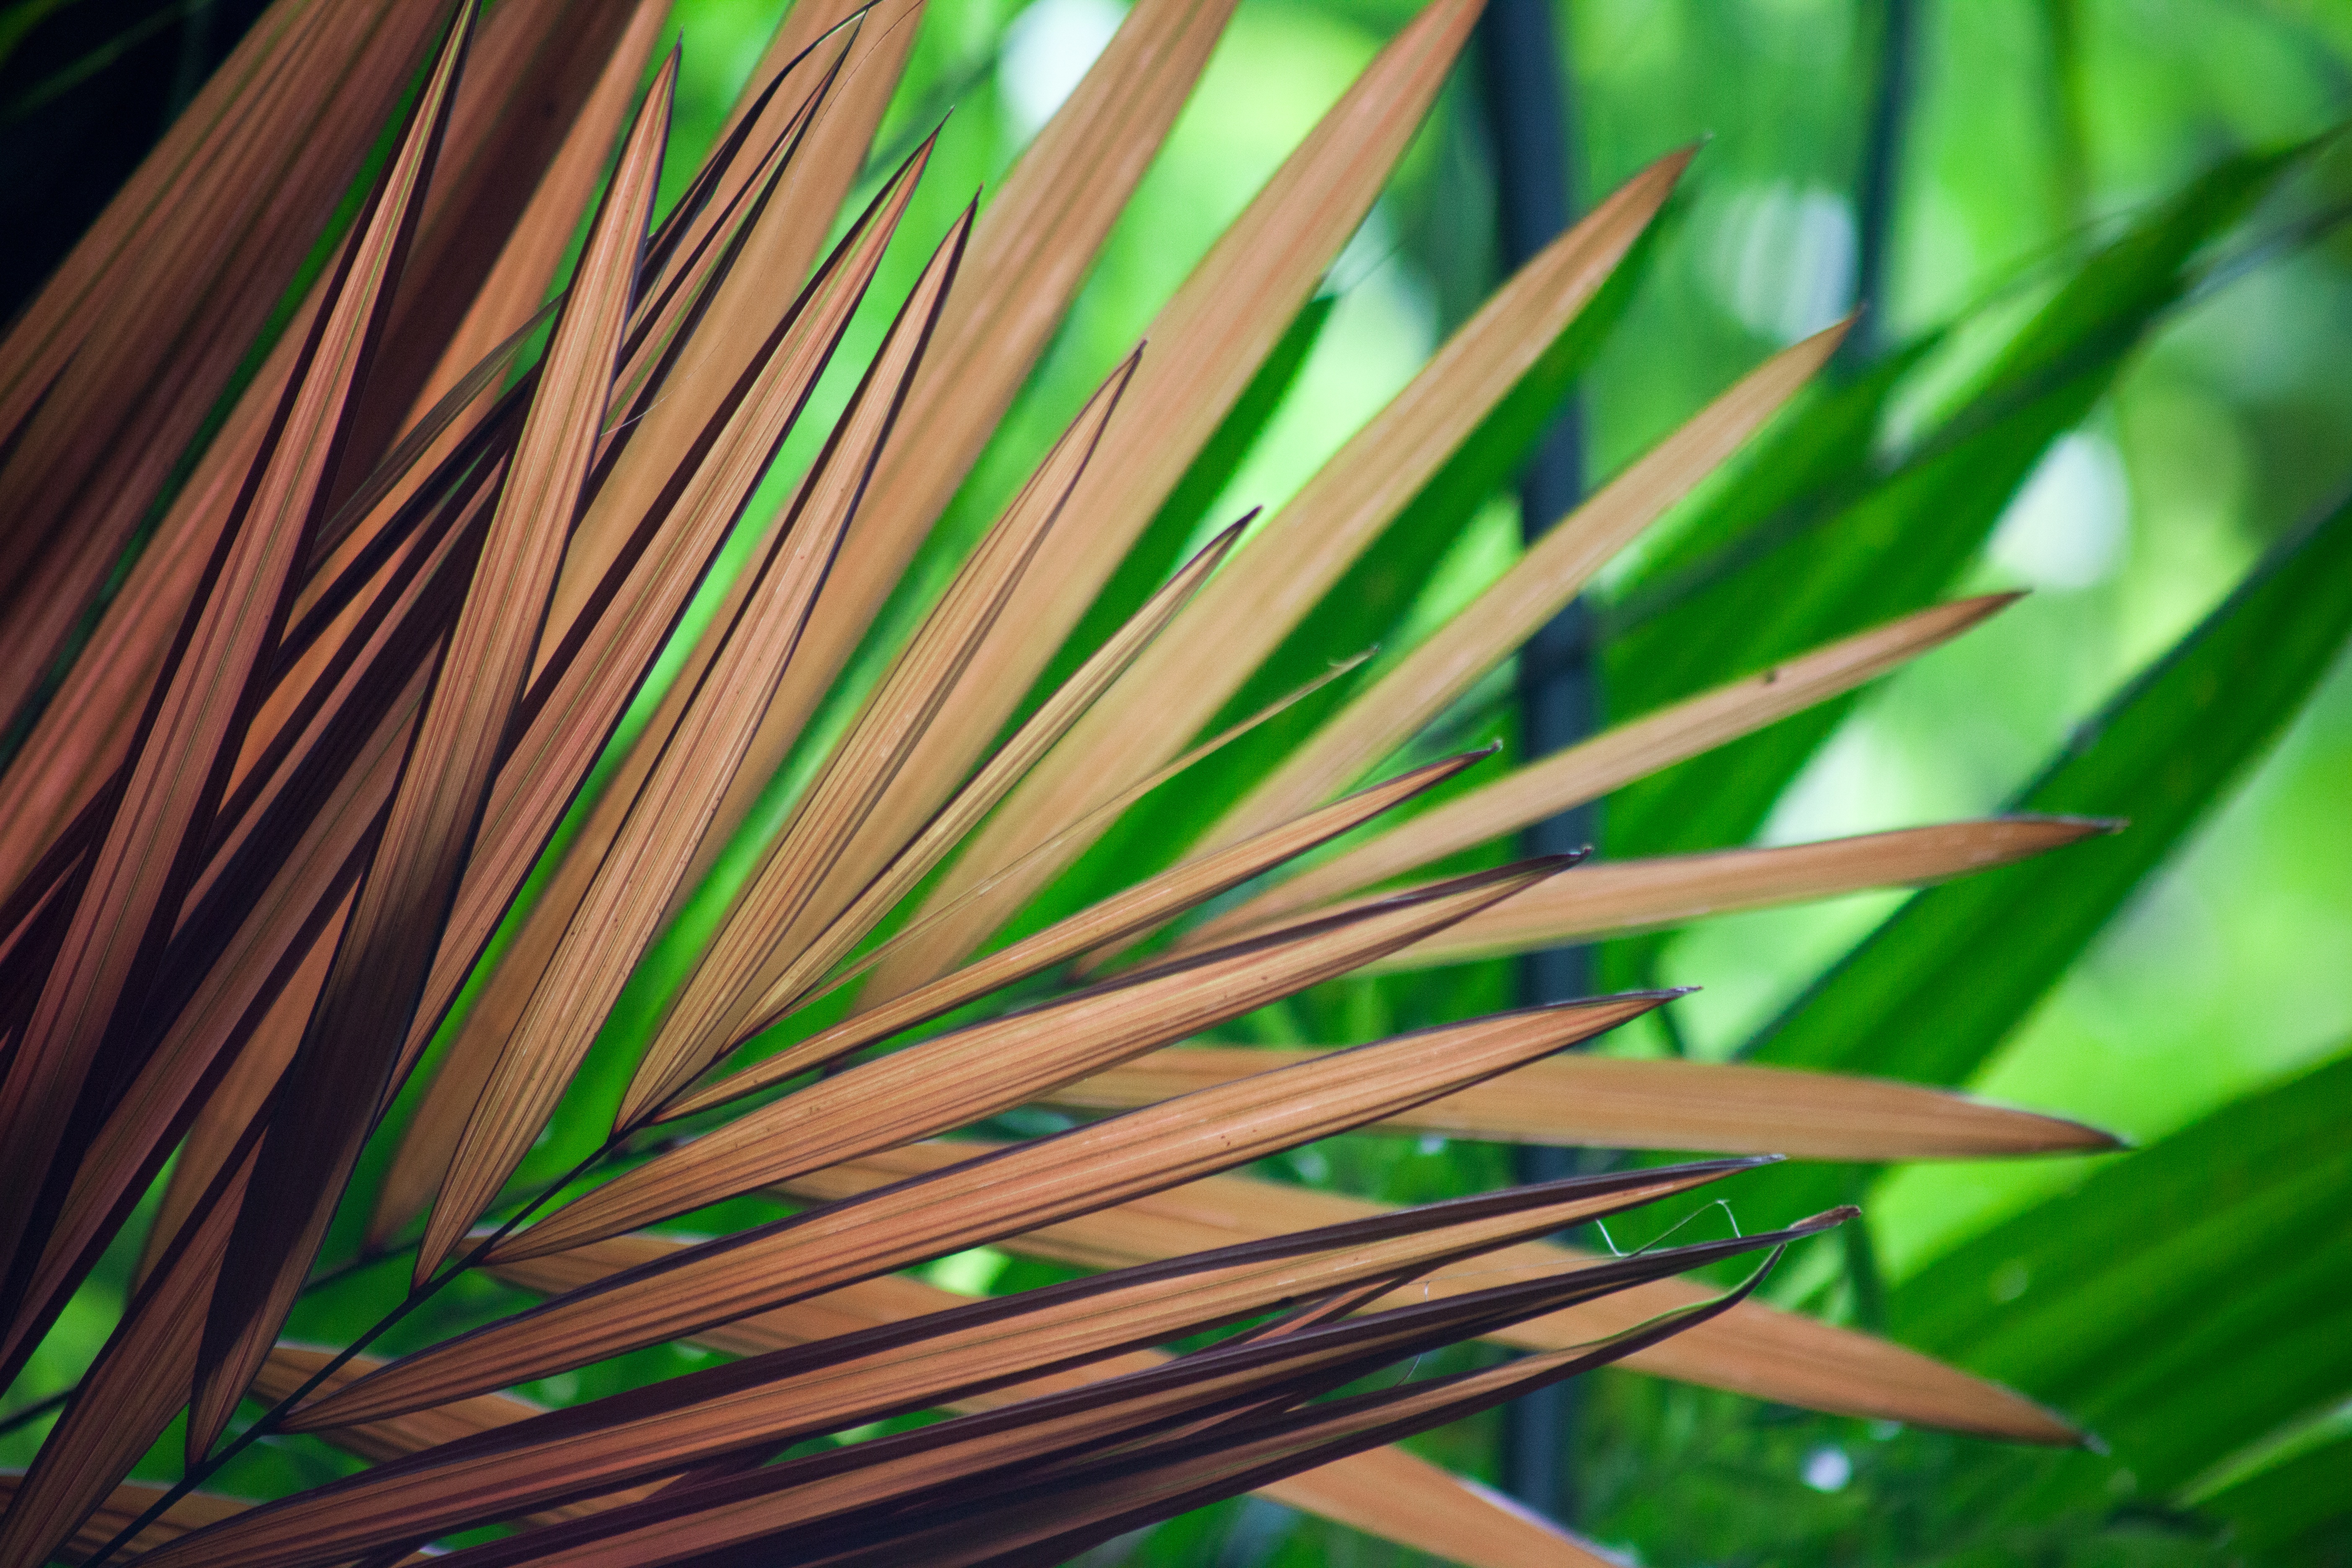
tree, grass, branch, plant, sunlight, leaf, flower, green, botany, flora, twig, close up, bamboo, macro photography, grass family, plant stem, woody plant, land plant, arecales, palm family